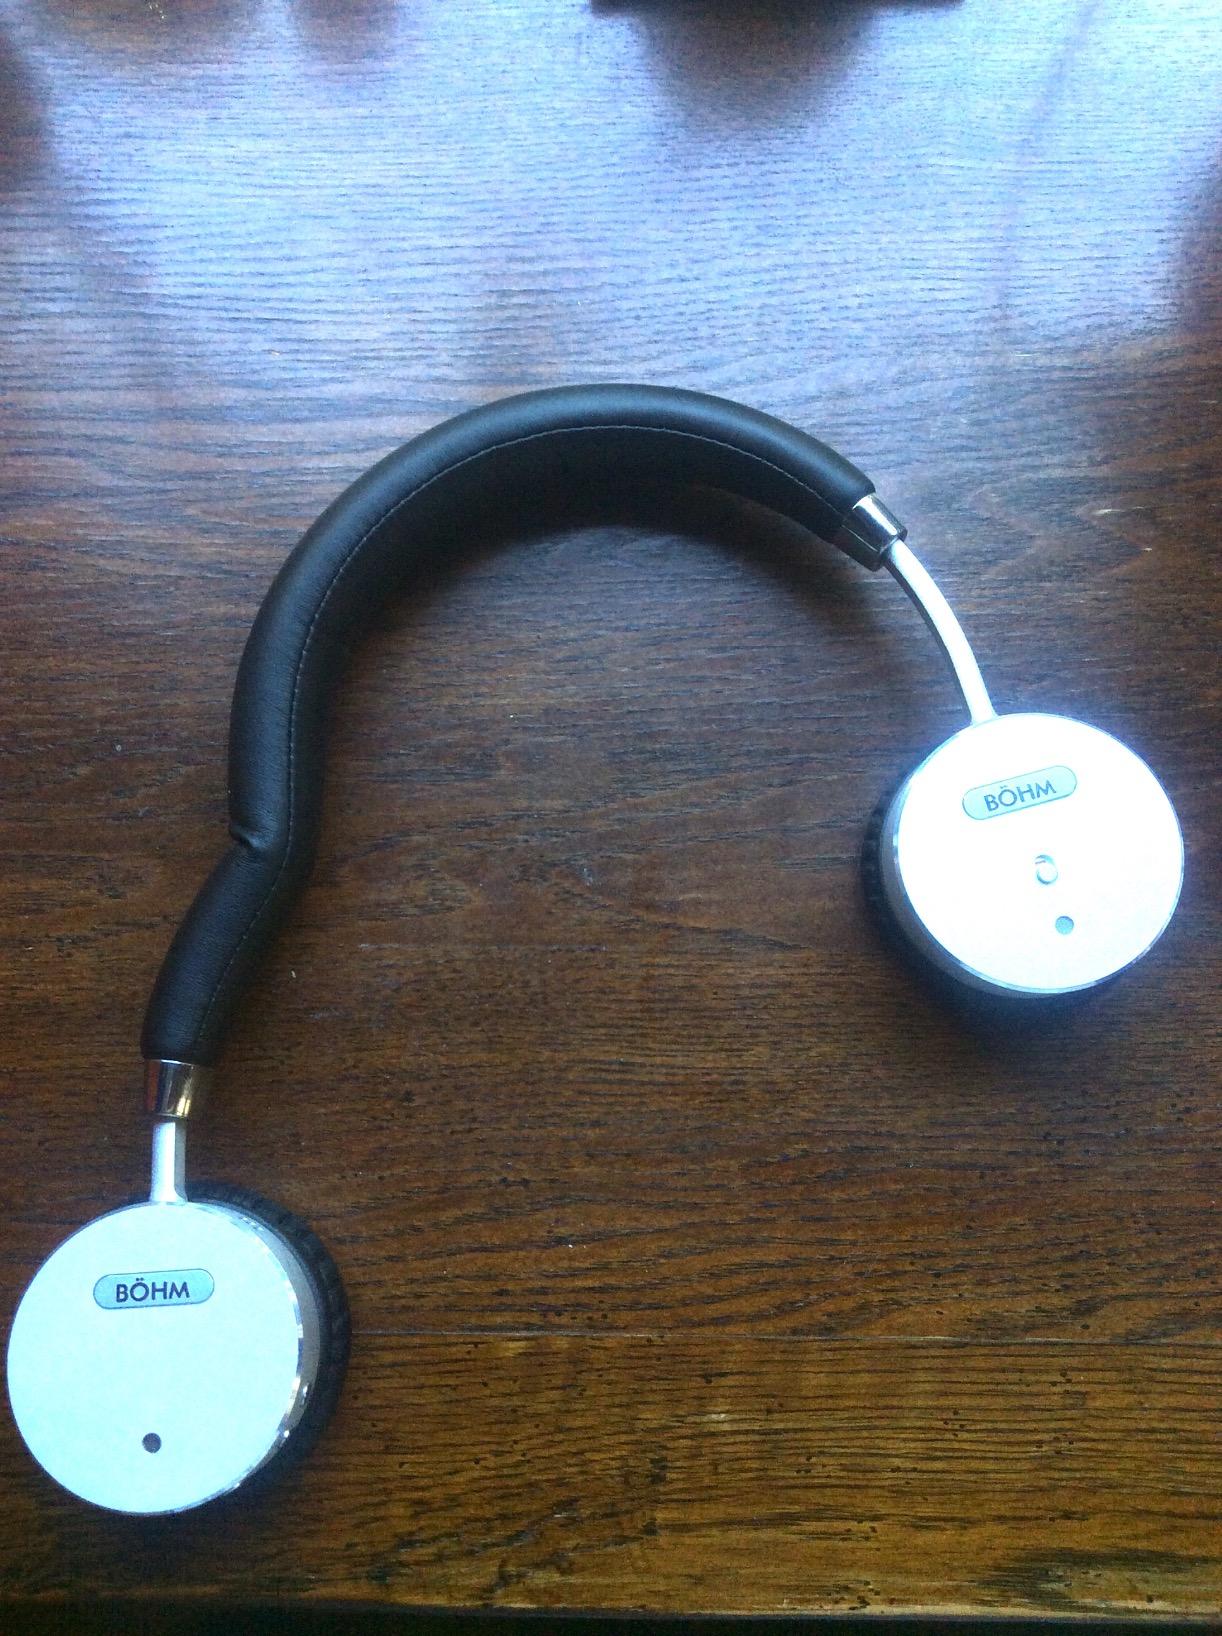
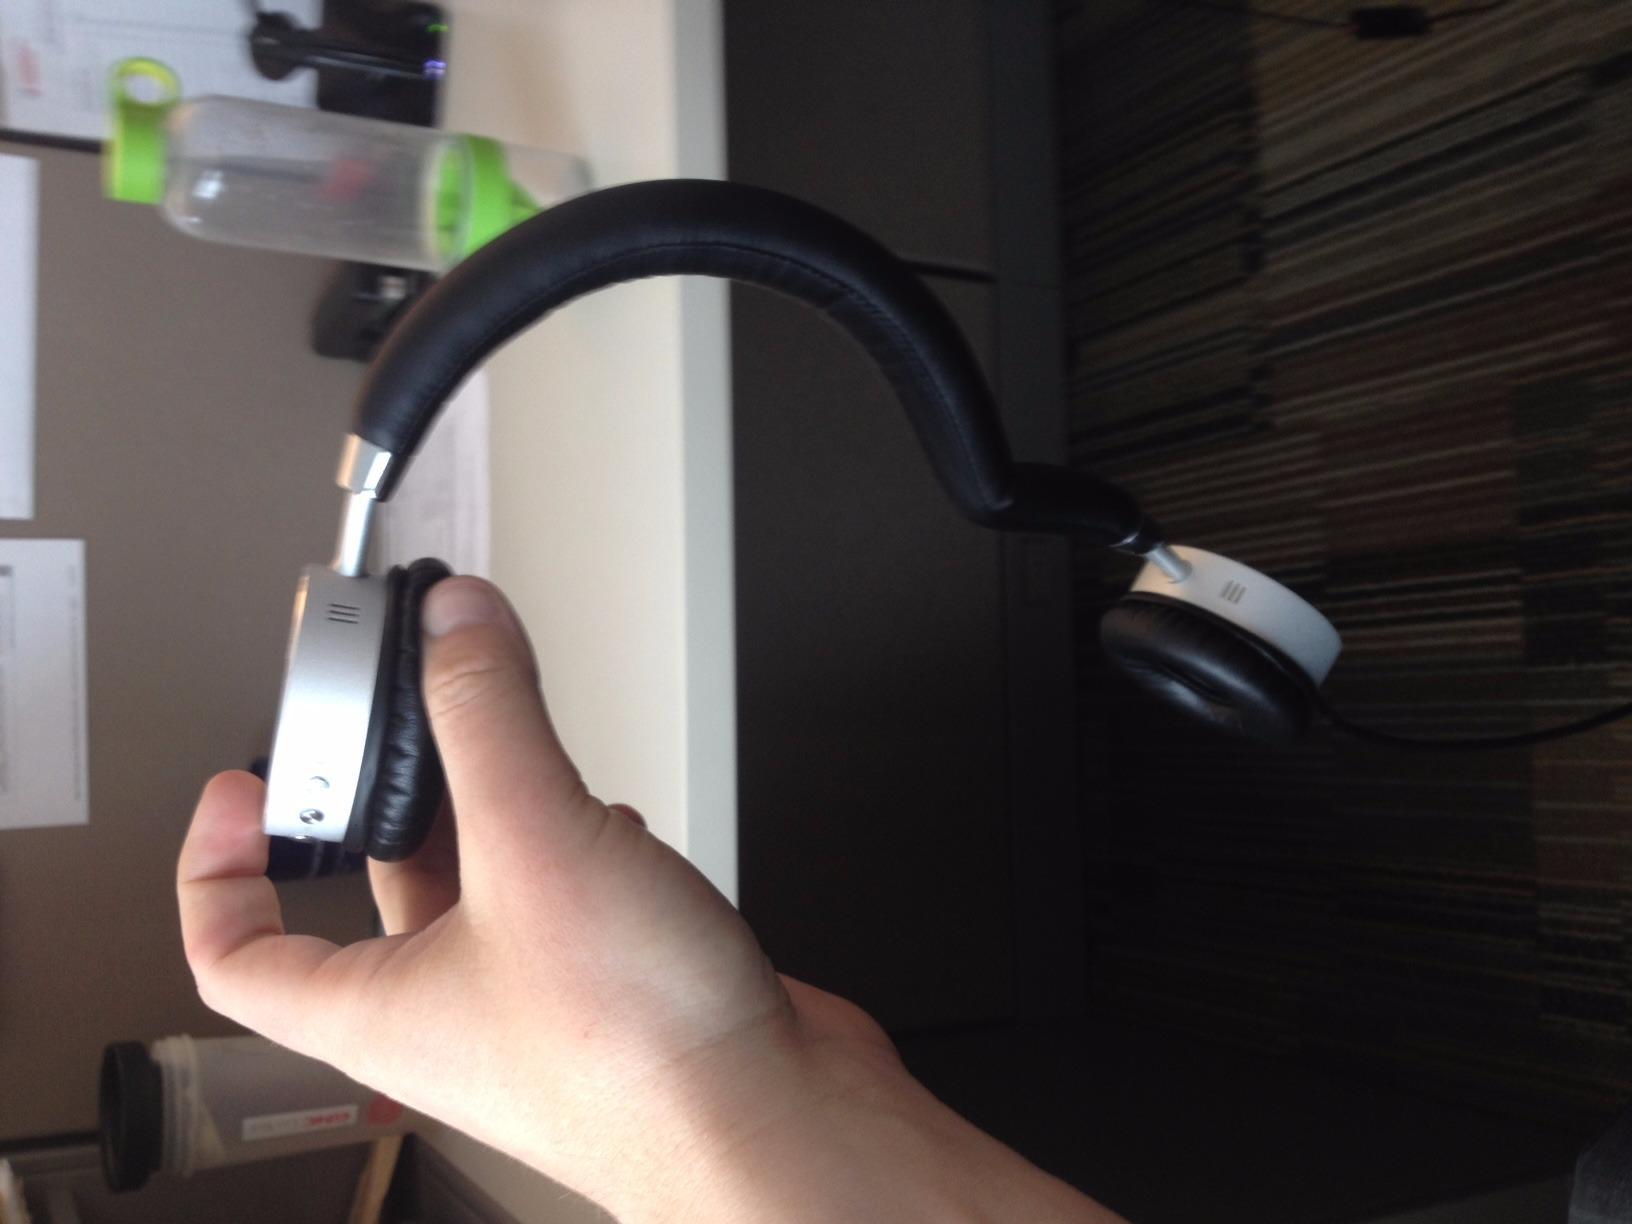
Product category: headphones
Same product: yes